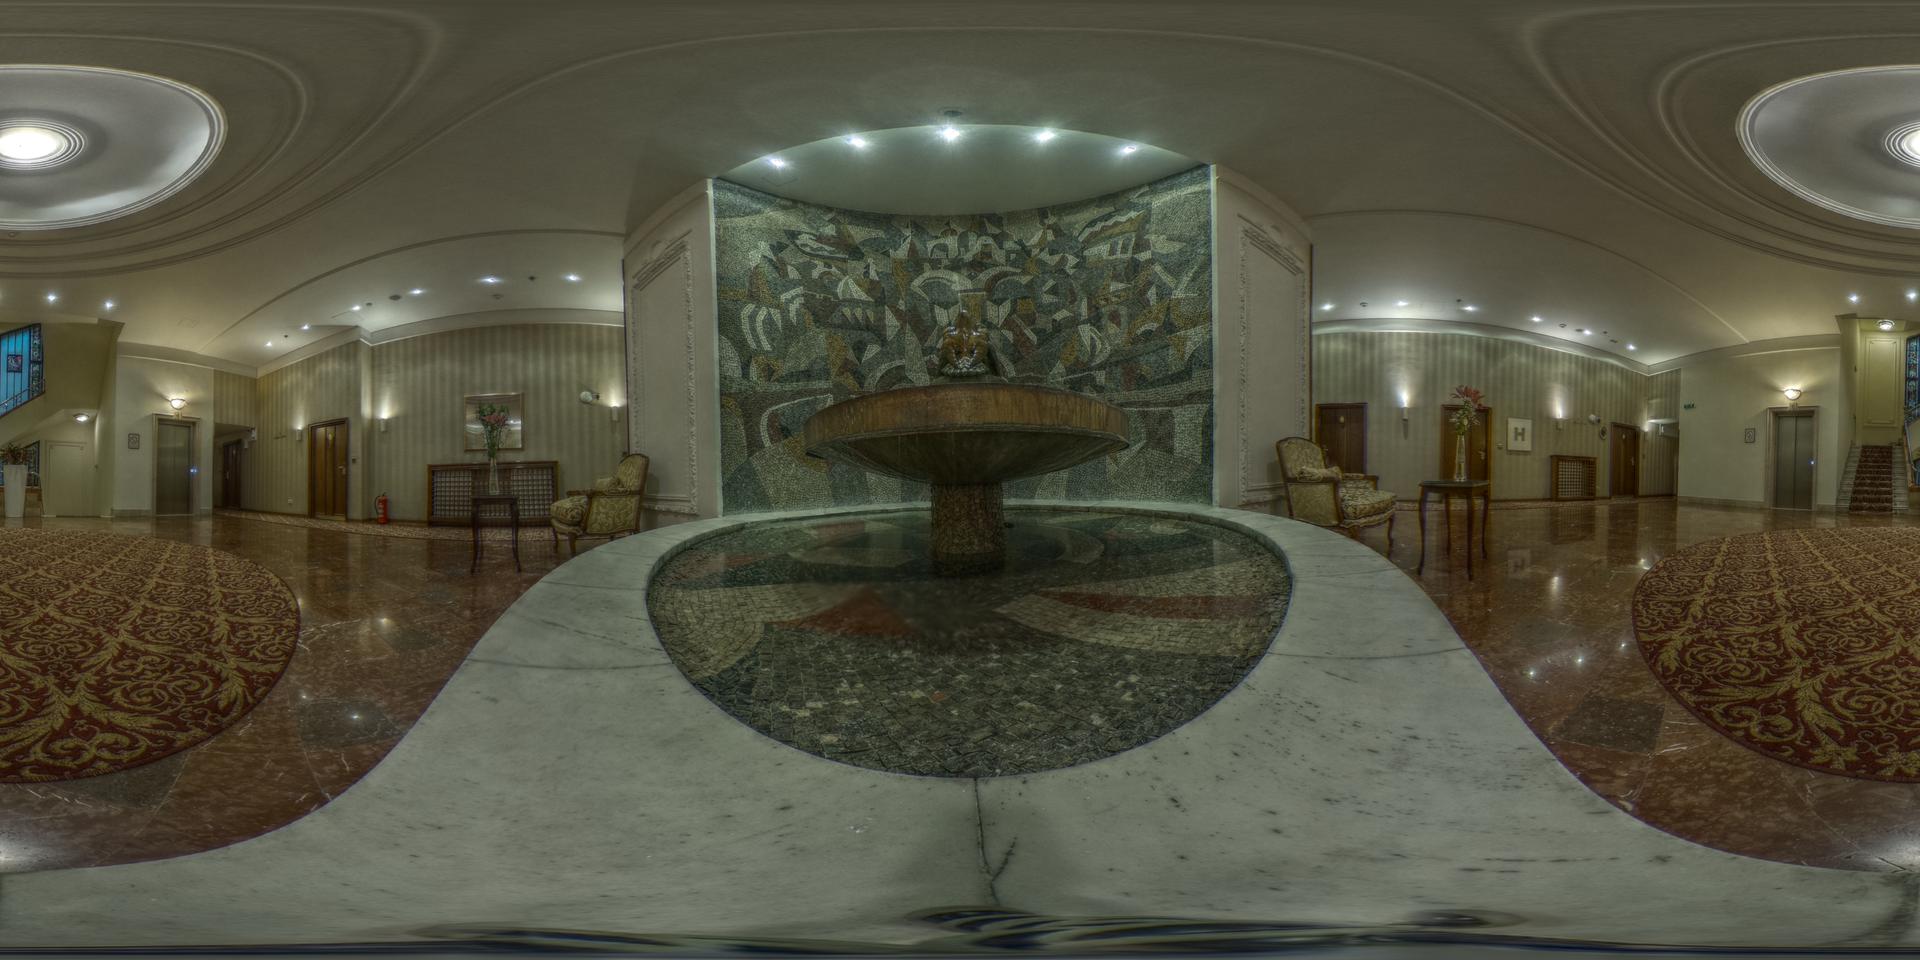
Referred object: the small sculpture above the fountain

Referred object: the round stone fountain

Referred object: the armchair to the right of the fountain